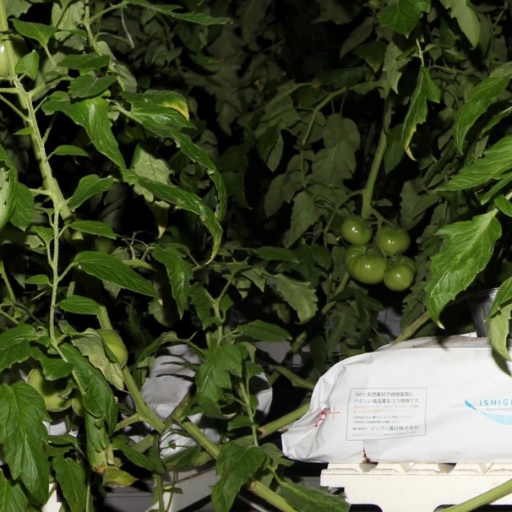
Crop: tomato